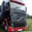
Label: truck